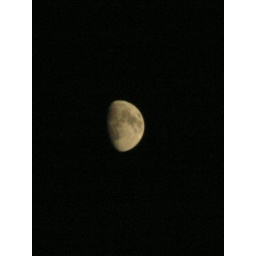
Waxing gibbous moon in the sky south of my house